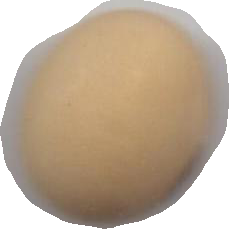
Variety: Anjasmoro